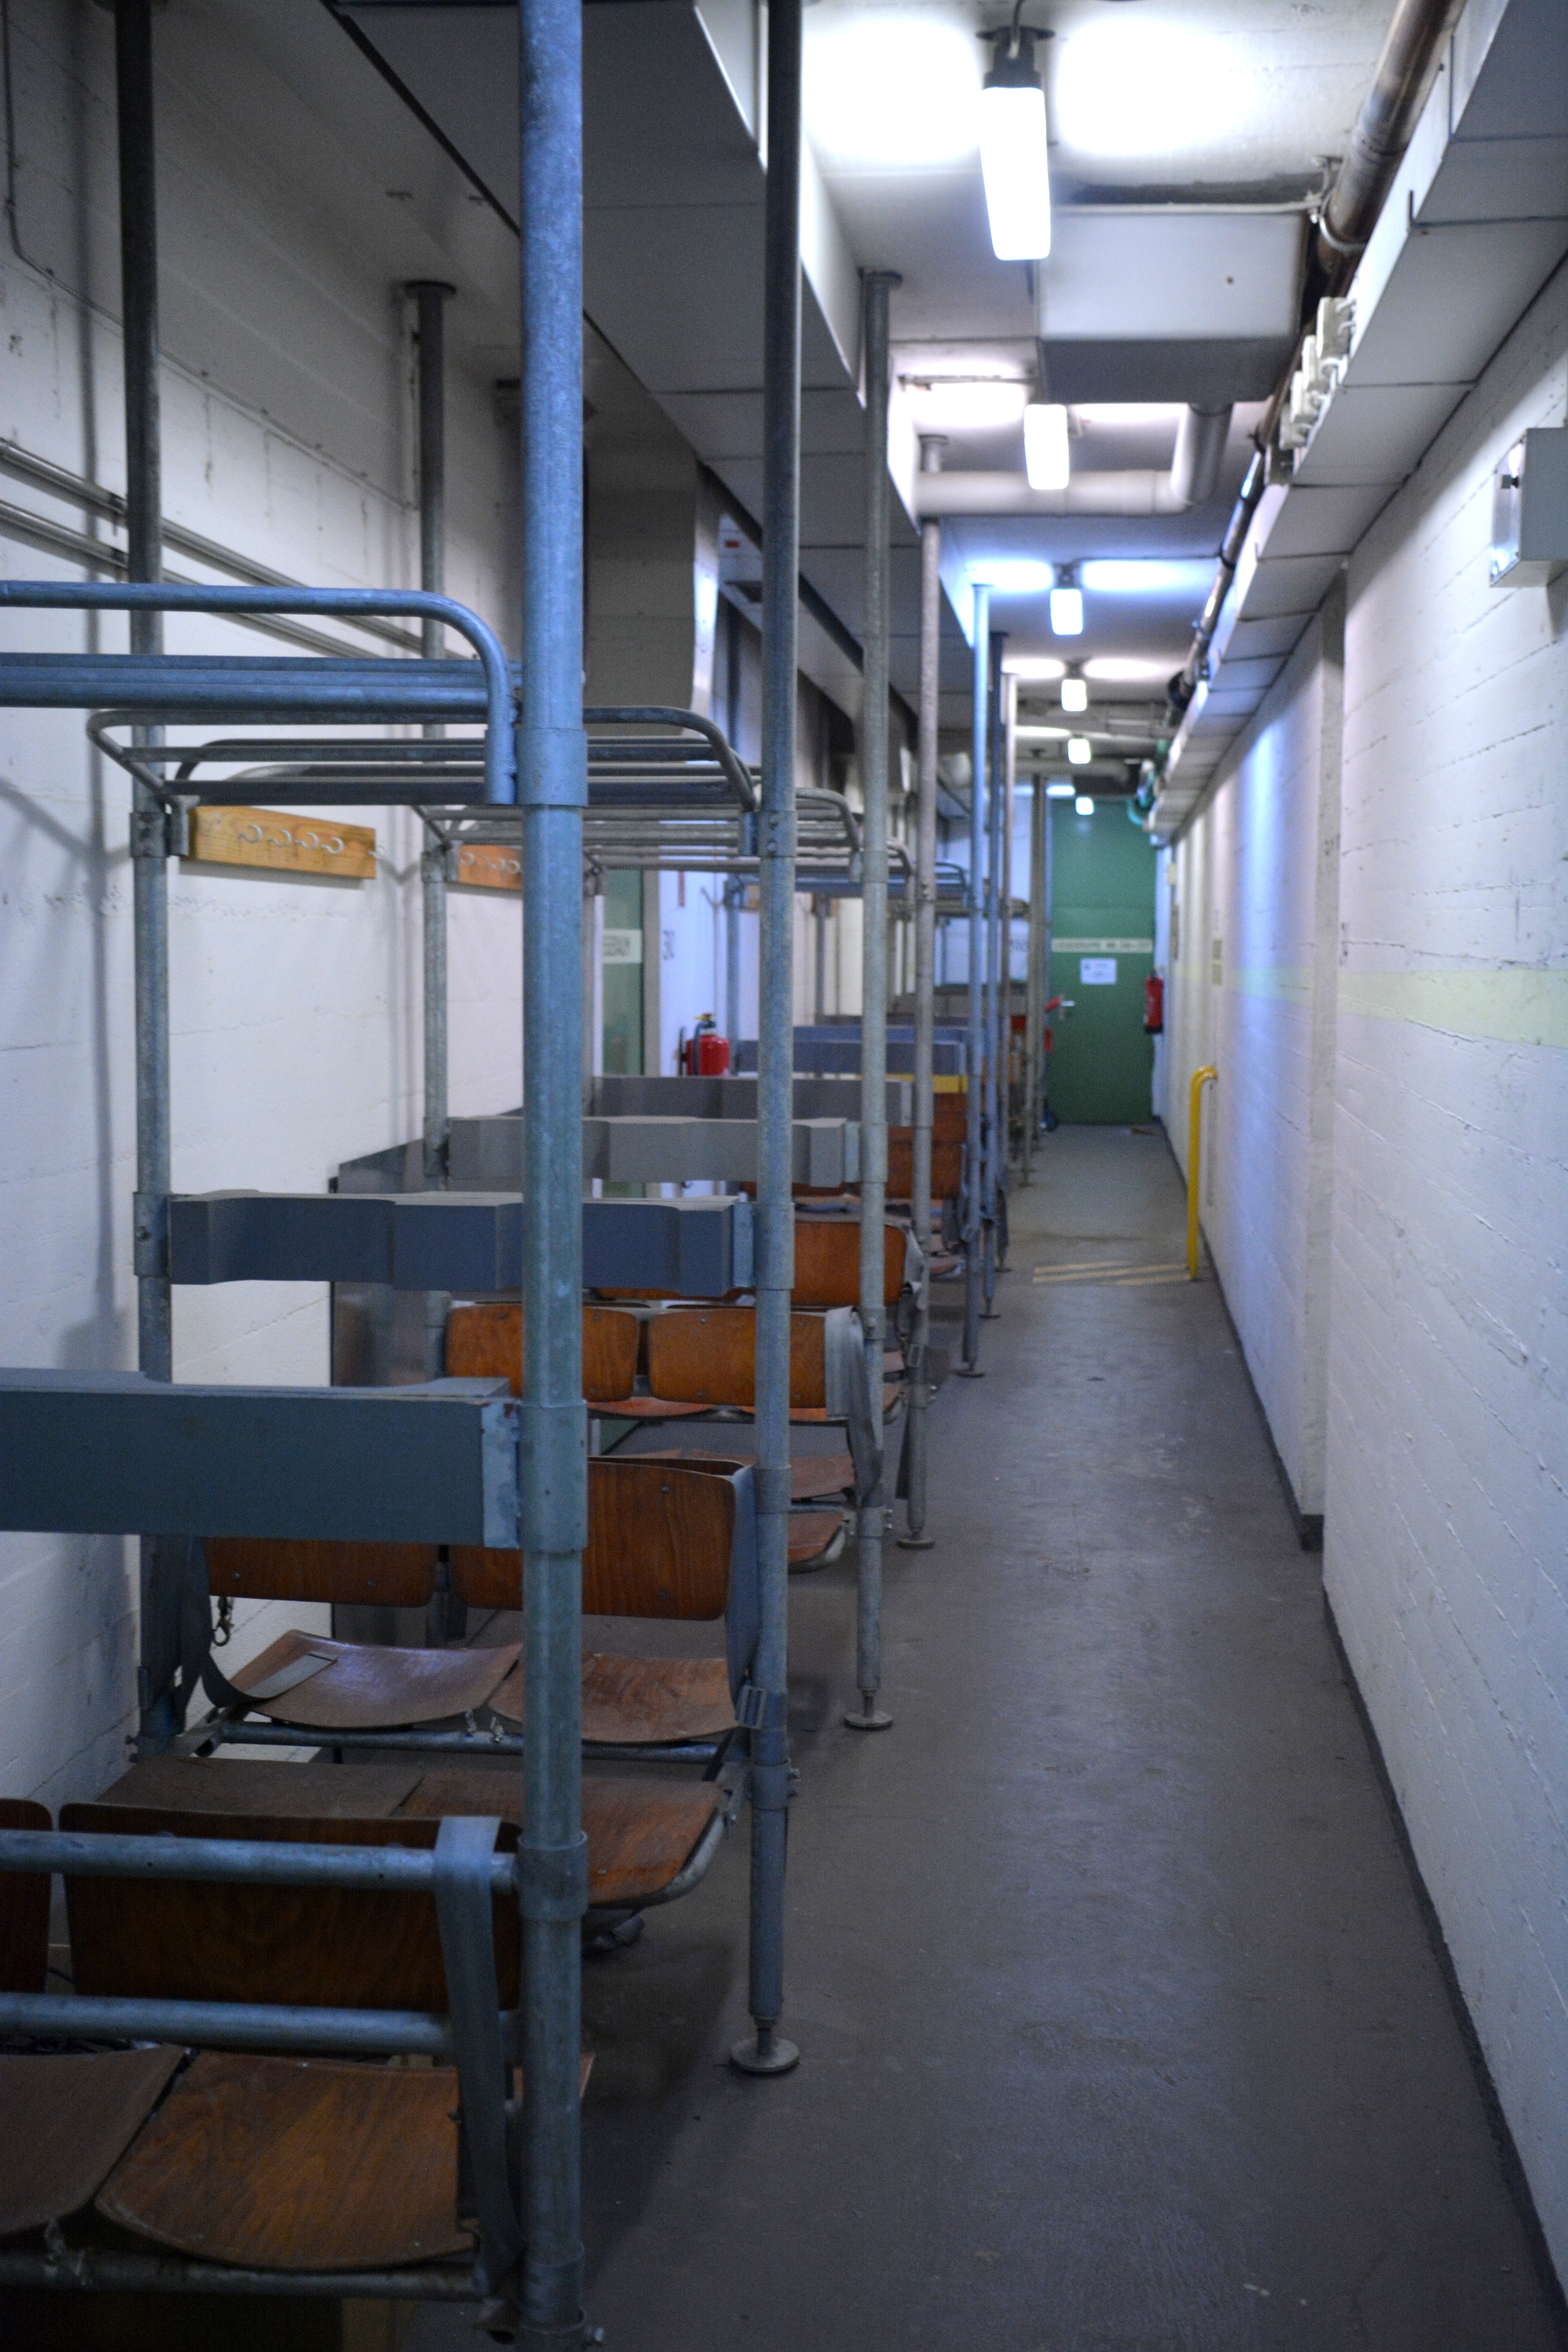
architecture, transport, vehicle, factory, room, public transport, manufacturing, hamburg, bunker, lost places, civil defense, air raid shelter